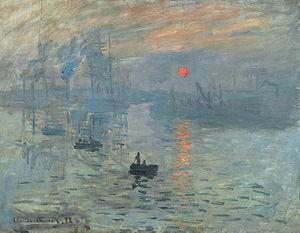
L’impressionnisme est un mouvement pictural né de l'association d'artistes de la seconde moitié du XIXᵉ siècle vivant en France. Fortement critiqué à ses débuts, ce mouvement se manifeste notamment de 1874 à 1886 par des expositions publiques à Paris, et marqua la rupture de l'art moderne avec la peinture académique, qui était très en vogue à l'époque.
La godille désigne un aviron à la fois propulsif et directionnel placé à l'arrière d'une embarcation, elle désigne aussi la technique utilisée propre à cet aviron.
L'histoire de la Normandie retrace le passé de la Normandie, région historique française, depuis le duché de Normandie à la création d'une région administrative homonyme en 2016.
Le Havre est une commune française du Nord-Ouest de la France située dans le département de la Seine-Maritime en région Normandie, située sur la rive droite de l'estuaire de la Seine. Son port est le deuxième de France après celui de Marseille pour le trafic total et le premier port français pour les conteneurs.
Vincent Willem van Gogh, né le 30 mars 1853 à Groot-Zundert, aux Pays-Bas, et mort le 29 juillet 1890 à Auvers-sur-Oise, en France, est un peintre et dessinateur néerlandais. Son œuvre pleine de naturalisme, inspirée par l'impressionnisme et le pointillisme, annonce le fauvisme et l'expressionnisme.
Levant, le point cardinal est.
Le musée Marmottan, devenu musée Marmottan Monet dans les années 1990, est un musée des beaux-arts situé à Paris. Il présente notamment une collection d’objets d’art et de tableaux du Premier Empire, ainsi que des œuvres de peintres impressionnistes dont la plus grande collection au monde d'œuvres de Claude Monet.
La France entre dans son XIXᵉ siècle en 1814 selon la majorité des historiens. La délimitation temporelle du XIXᵉ siècle est sujette à controverse au sein de la recherche historique. Certains historiens affirment que le siècle commence en 1789, lors de la Révolution française alors que d'autres commencent ce siècle en 1814, après la défaite des armées napoléoniennes. Il y a également une divergence entre les chercheurs en histoire concernant la date de fin de ce XIXᵉ siècle français, certains soutenant que le siècle se termine en 1914 au début du premier conflit mondial pendant que d'autres le terminent en 1945, date de la fin du deuxième conflit mondial. Néanmoins, en dépit de ces nombreux désaccords, la délimitation traditionnelle du XIXᵉ siècle français reste la période s'étendant de 1814 à 1914.
La Postérité du soleil est un ouvrage coécrit par l'écrivain Albert Camus et le poète René Char, agrémenté de photographies d'Henriette Grindat.
On appelle « Première exposition des peintres impressionnistes », une manifestation culturelle française organisée par la Société anonyme des artistes peintres, sculpteurs et graveurs du 15 avril au 15 mai 1874 au 35 boulevard des Capucines à Paris dans les studios d'un célèbre écrivain et photographe de l'époque, Nadar. Originellement, cette exposition ne porte aucun qualifiant officiel : ce sont les critiques d'art, qui, après coup, par voie de presse, appelèrent cet événement « l'Exposition des impressionnistes ». Le mot impressionnisme est le nom péjoratif qui a été popularisé par un journaliste, Louis Leroy, et qui s'imposa, bien souvent contre l'avis même des artistes.
Claude Monet, né le 14 novembre 1840 à Paris et mort le 5 décembre 1926 à Giverny, est un peintre français et l’un des fondateurs de l'impressionnisme.
La colonie libre de Nouvelle-France est une escroquerie organisée par le français Charles du Breil, marquis de Rays, entre 1877 et 1882.